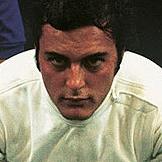
Age: 23